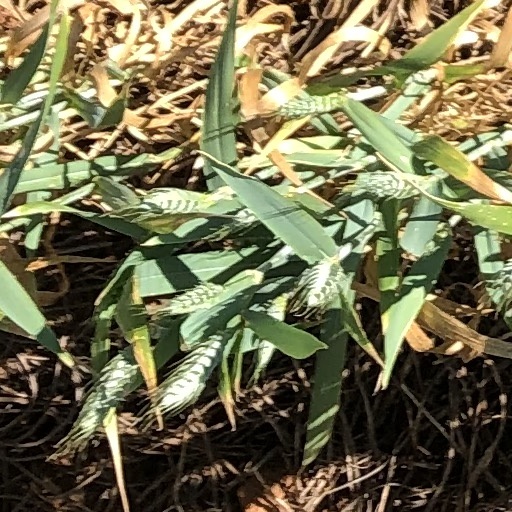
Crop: wheat